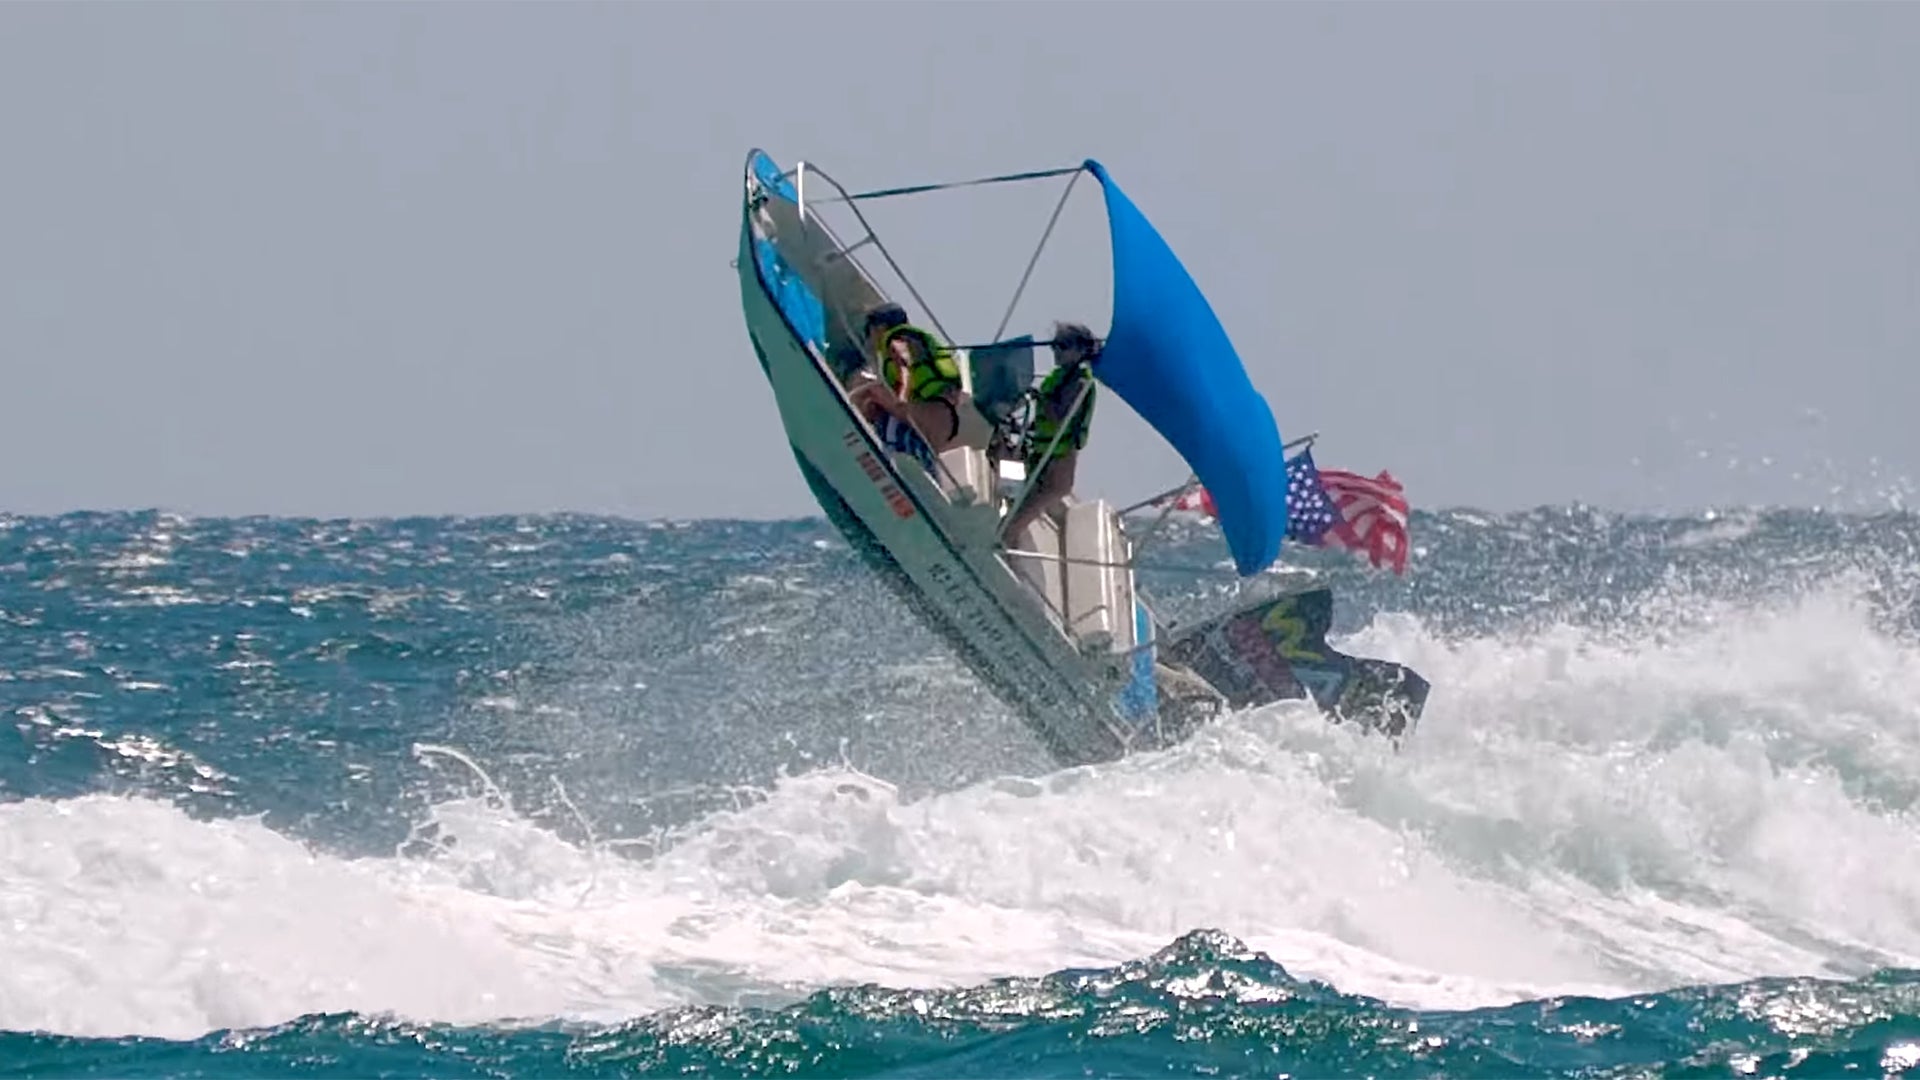
Vehicle type: Ships